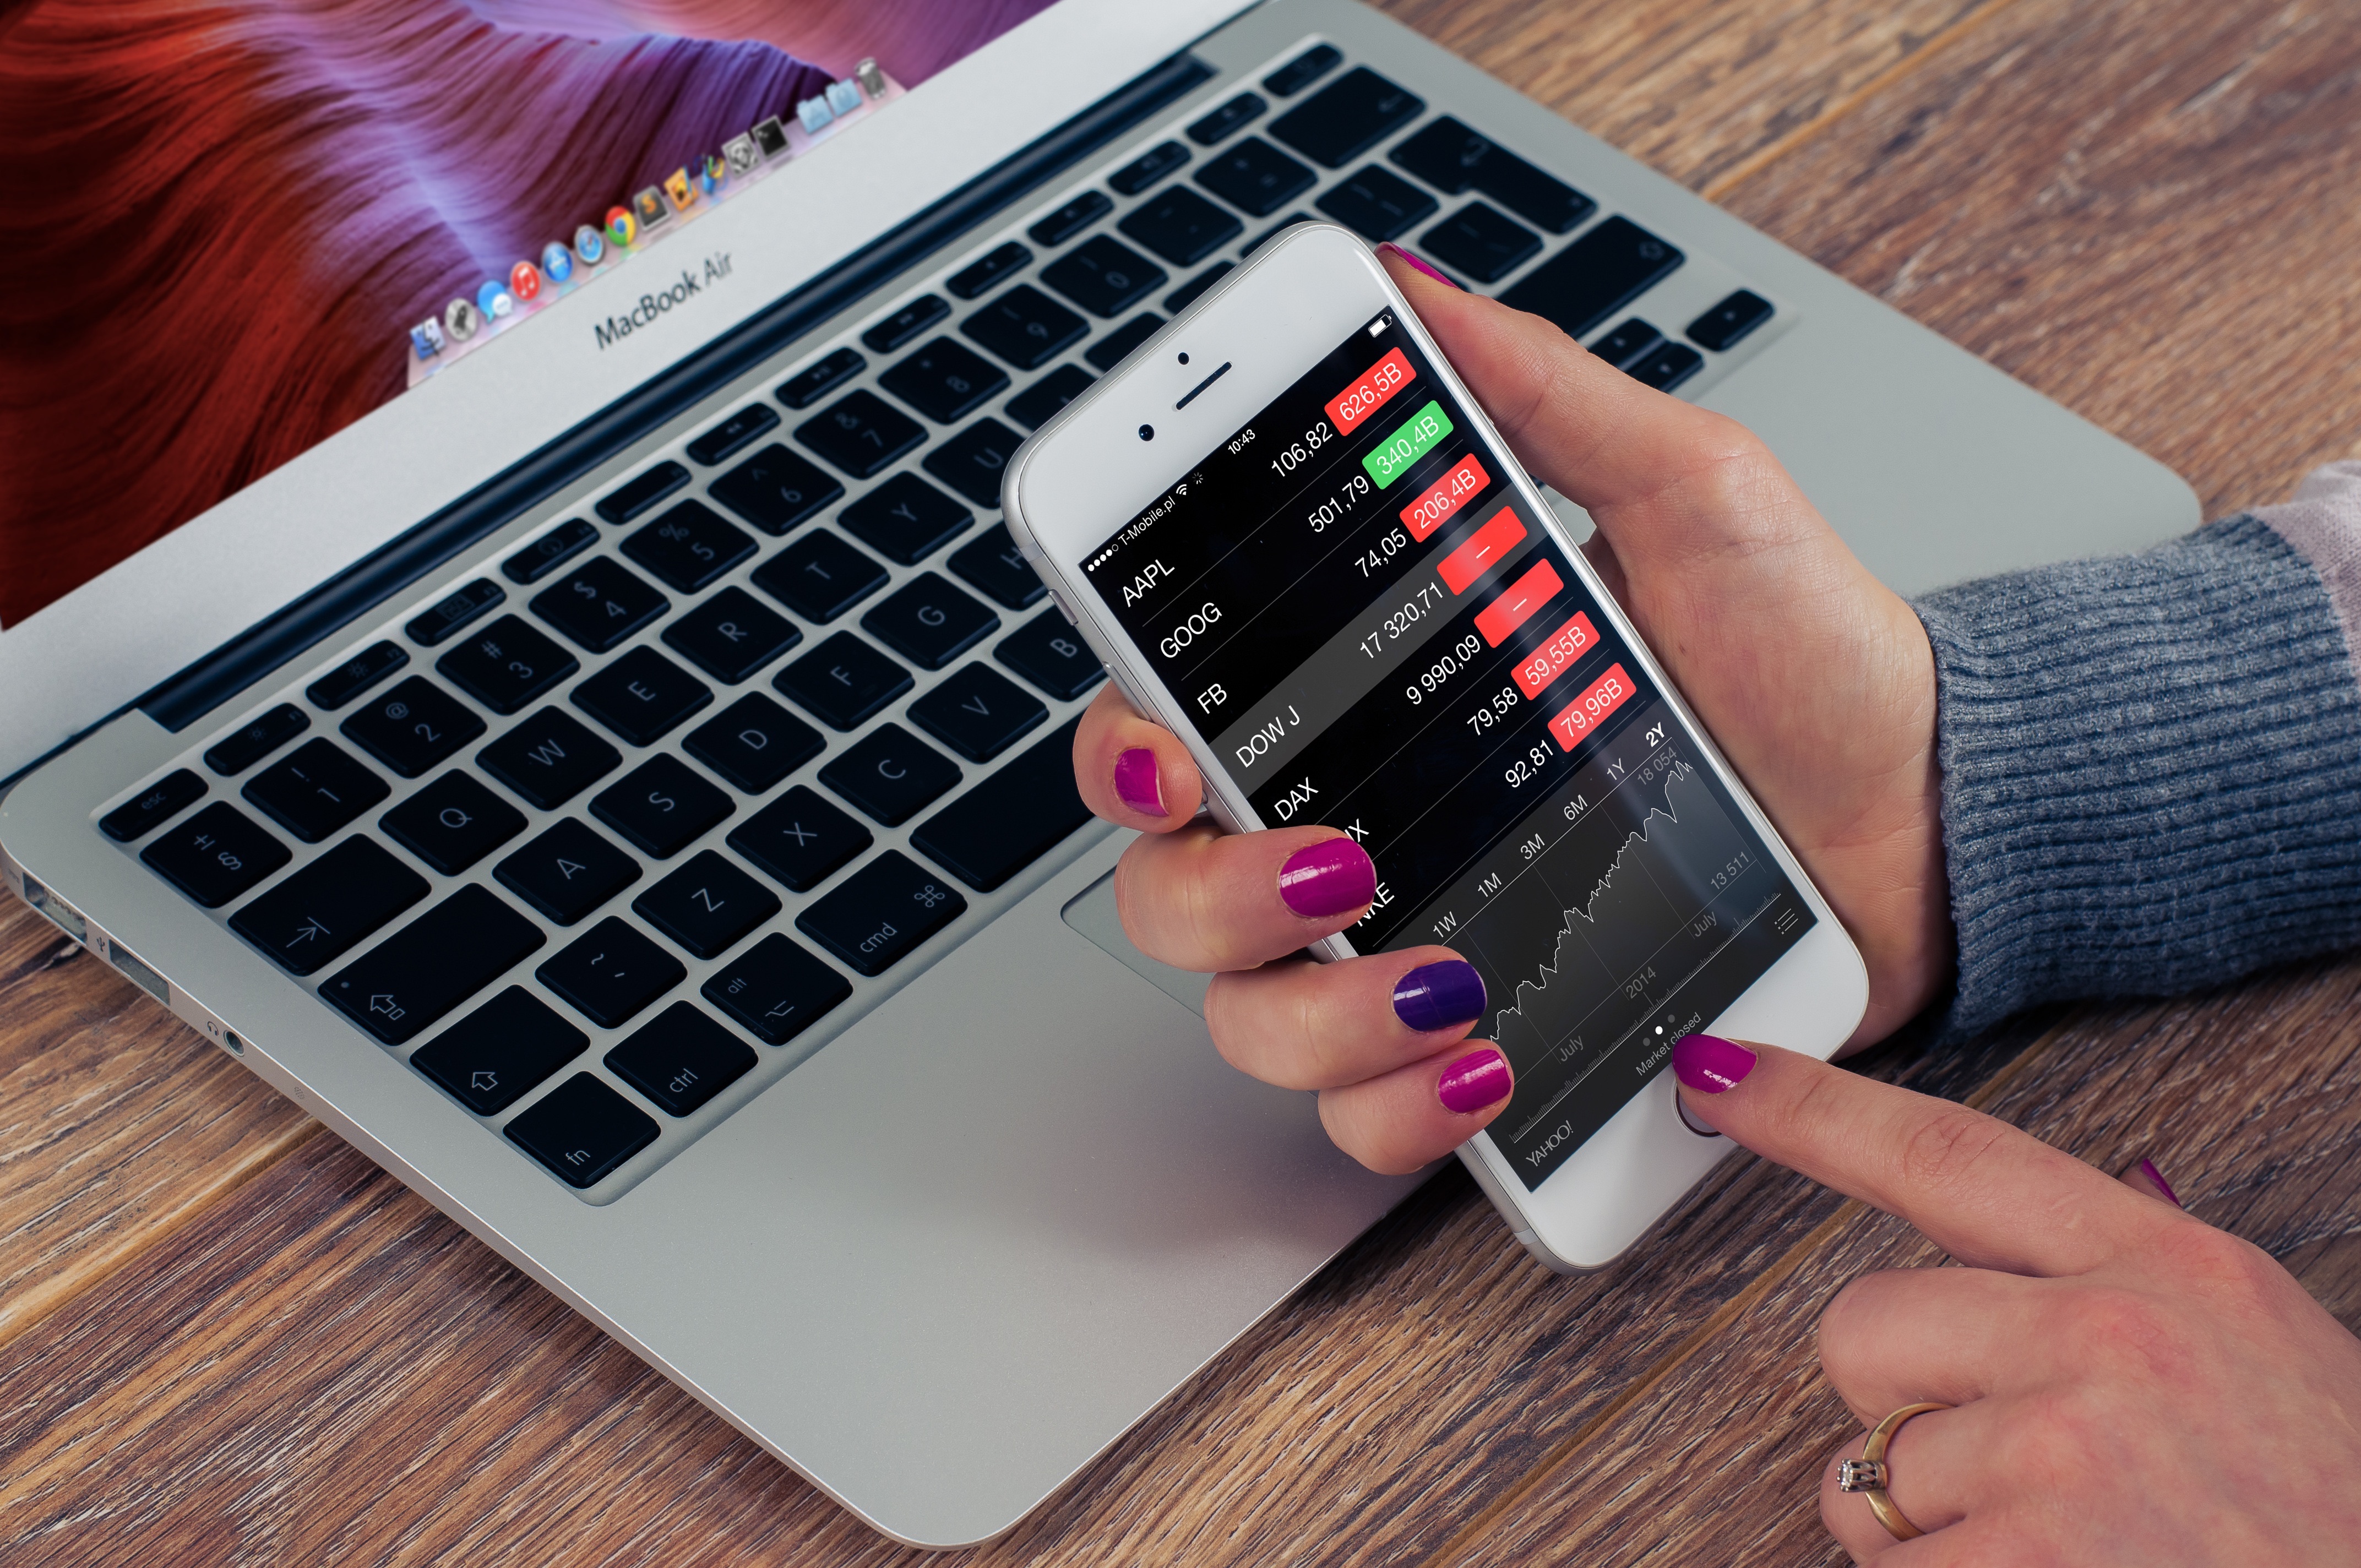
laptop, iphone, hand, woman, technology, guitar, finger, gadget, art, design, multimedia, computer keyboard, electronic instrument